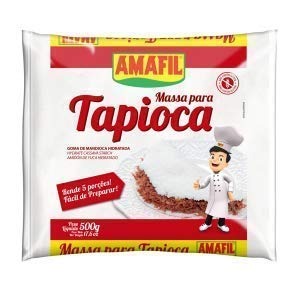
Item Name: Brand Amafil Tapioca Flour 500g (17.6oz) Massa Para Tapioca - Set of 2
Value: 17.6
Unit: Fl Oz

Price: 12.99